DJ BoBo

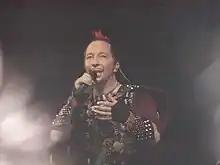
DJ BoBo in 2005

As a way of celebrating his 10-year anniversary in the music business, DJ BoBo made the cover version of Kool and the Gang's "Celebration", reviving it with modern instrumentation. The single was to represent his collection album consisting of previous hits, which he also entitled "Celebration". The album "Celebration", released in April 2002, comprised the previous hits all of which were re-recorded featuring mostly German renowned artists such as No Angels on "Where is Your Love", Melanie Thornton on "Love of My Life", Emilia on "Everybody", and A Touch of Class on "Together". Besides DJ BoBo being Switzerland's Best Selling Recording Artist at the World Music Awards in 2002 for the seventh time, in 2002, BoBo and co-producer Axel Breitung were recognised as the "Best Producers of 2001"during the Echo awards for being the most-talented musical team.